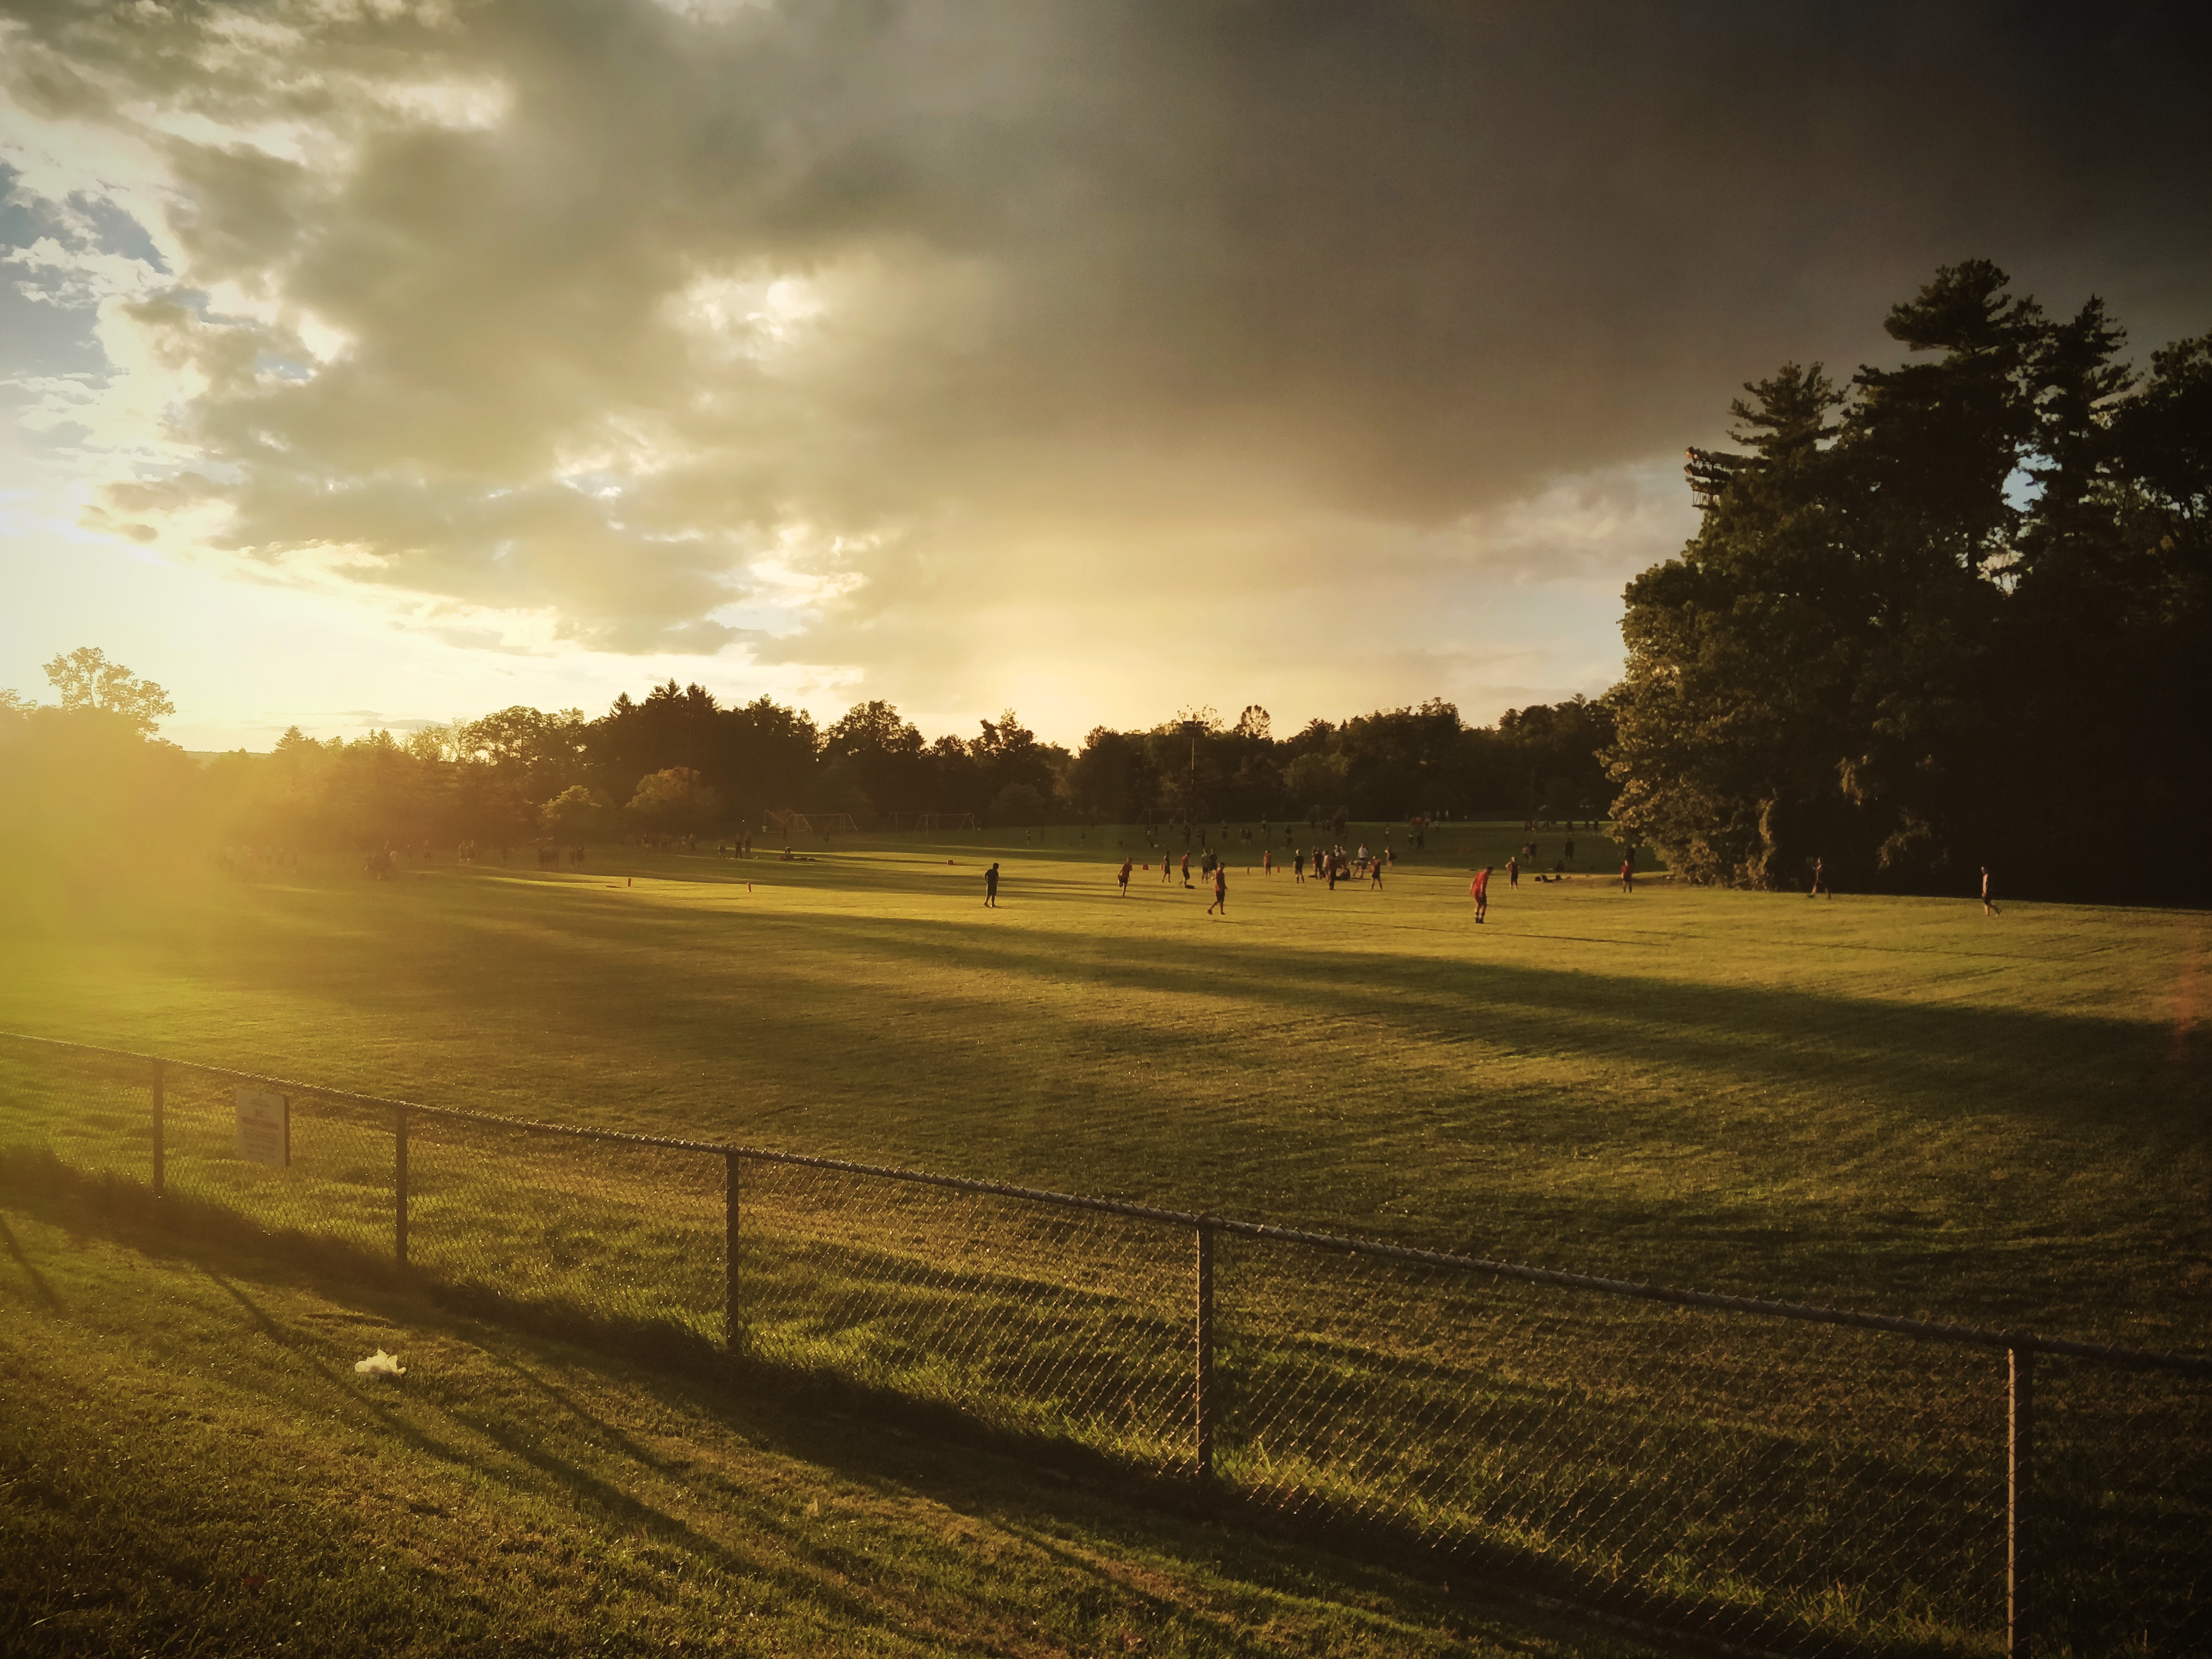
sky, nature, natural landscape, cloud, atmospheric phenomenon, morning, tree, atmosphere, light, sunlight, grass, evening, sunrise, horizon, pasture, sunset, landscape, rural area, woody plant, plain, meadow, field, sun, photography, mist, winter, dawn, Tints and shades, meteorological phenomenon, plant, road, grassland, autumn, forest